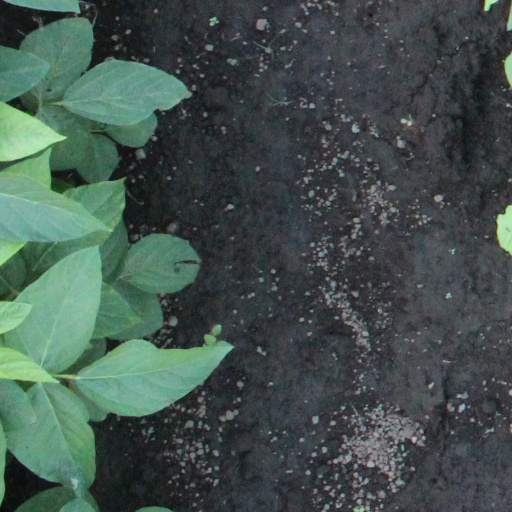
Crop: soybean